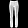
Label: Trouser